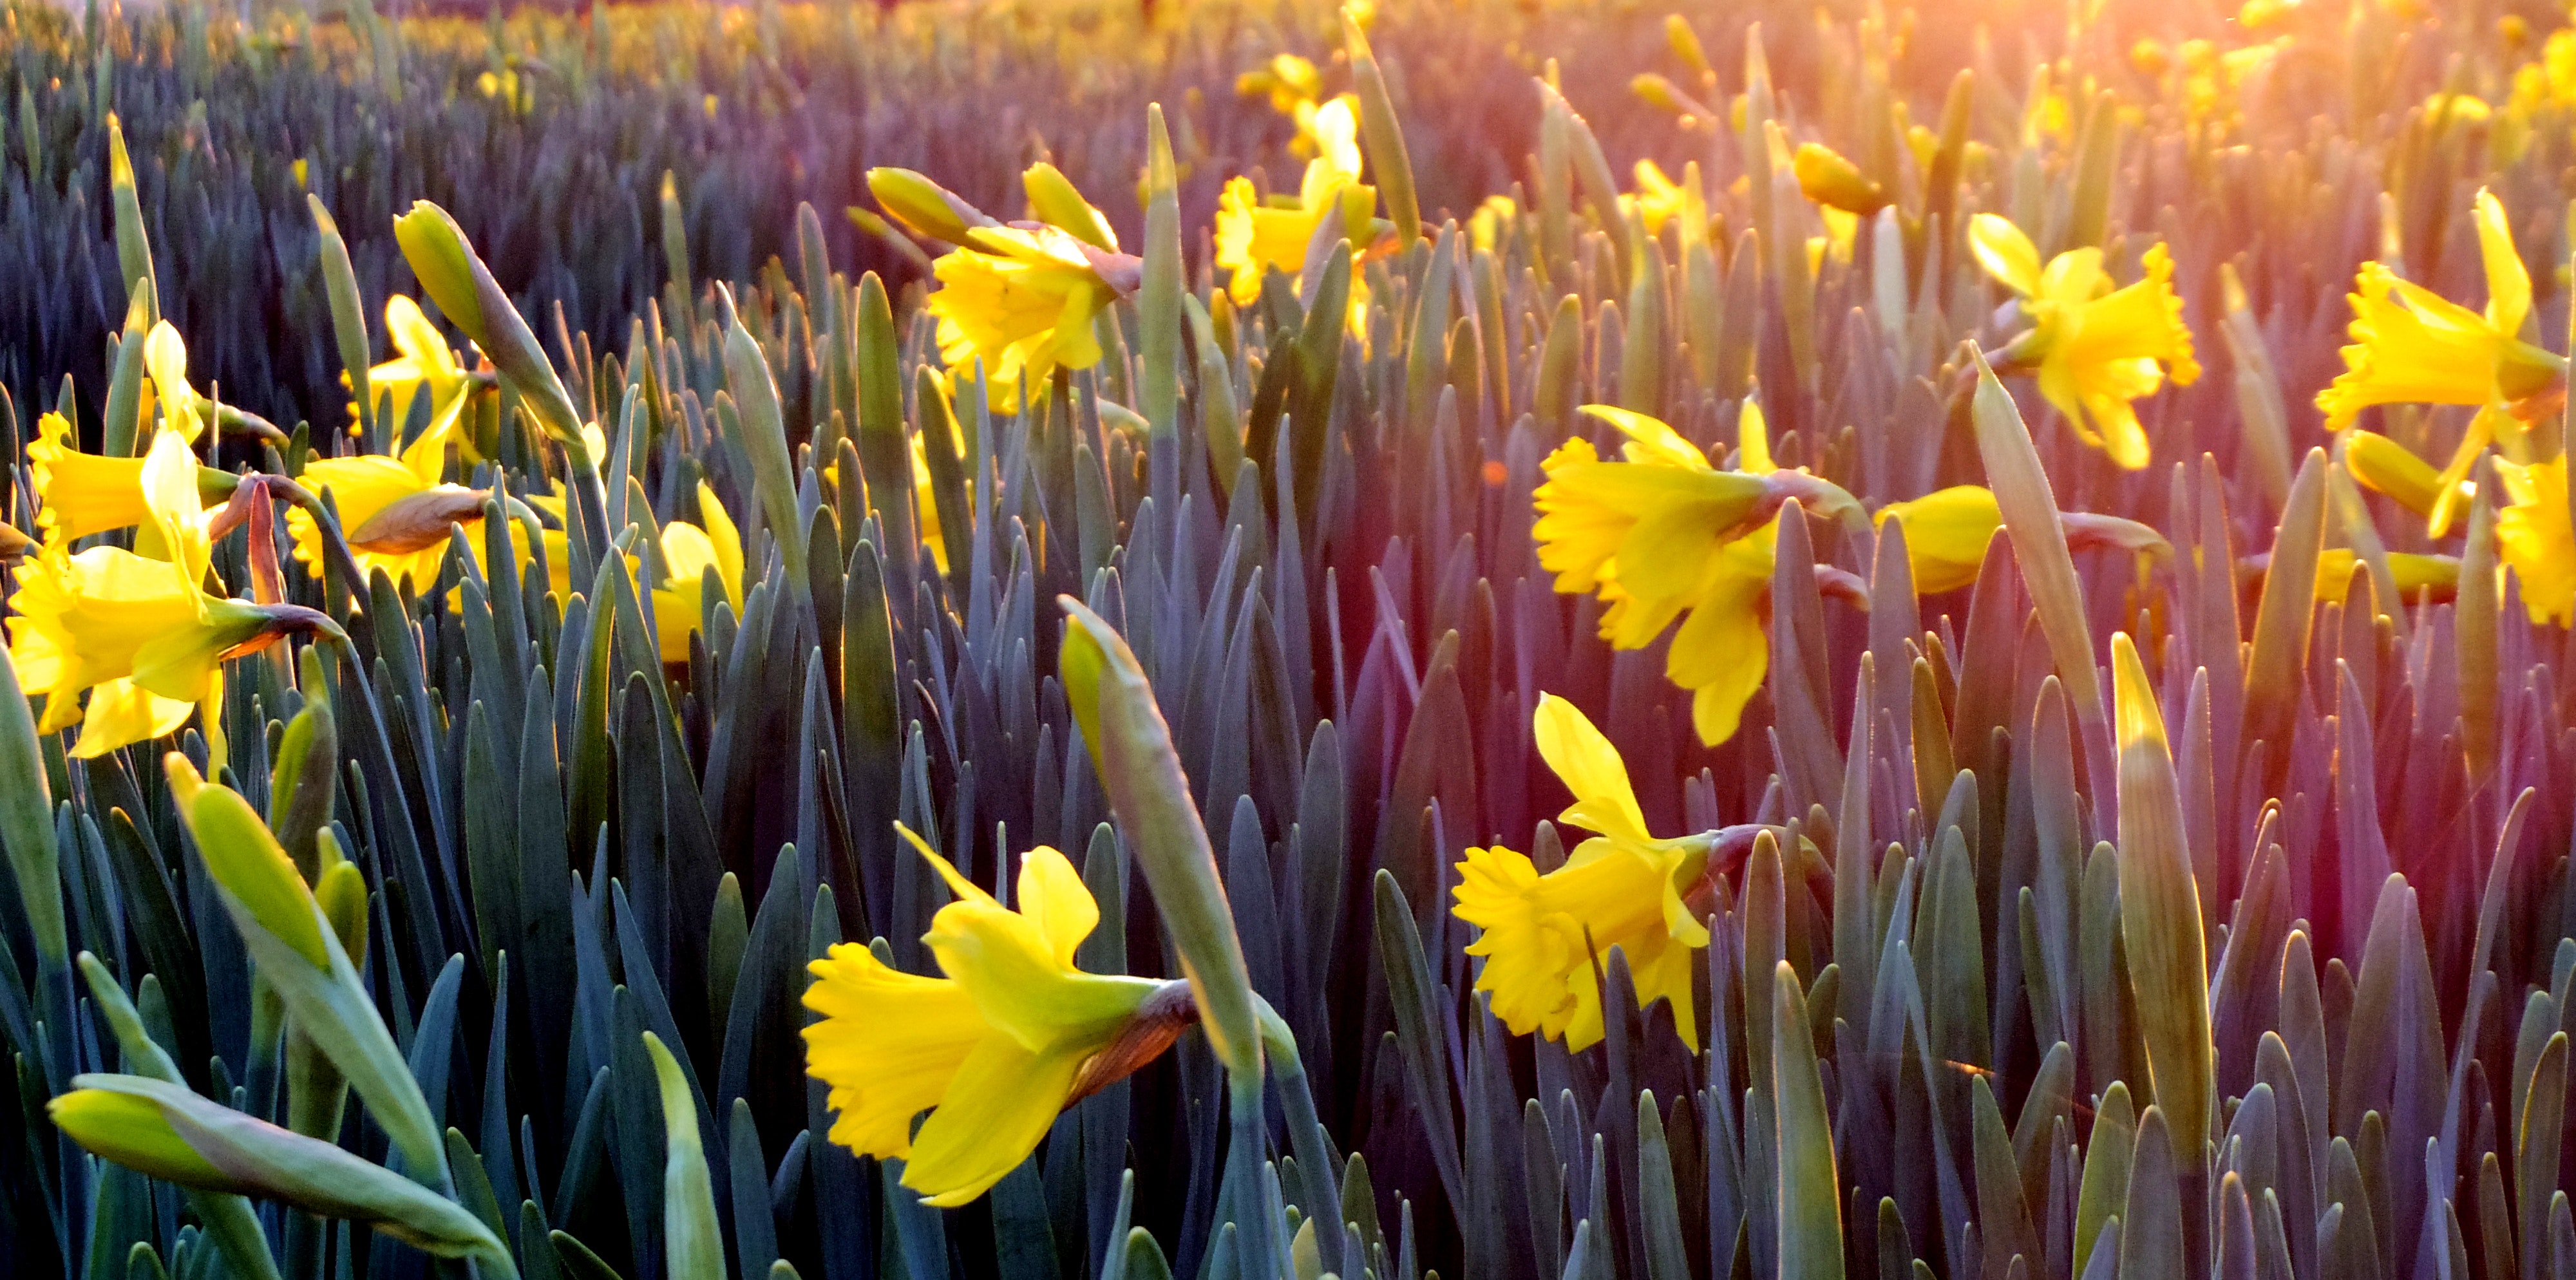
flower, flowering plant, yellow, plant, spring, petal, narcissus, botany, wildflower, close up, plant stem, amaryllis family, meadow, perennial plant